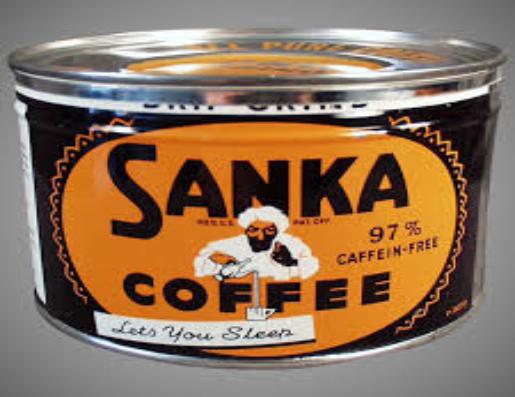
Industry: Food